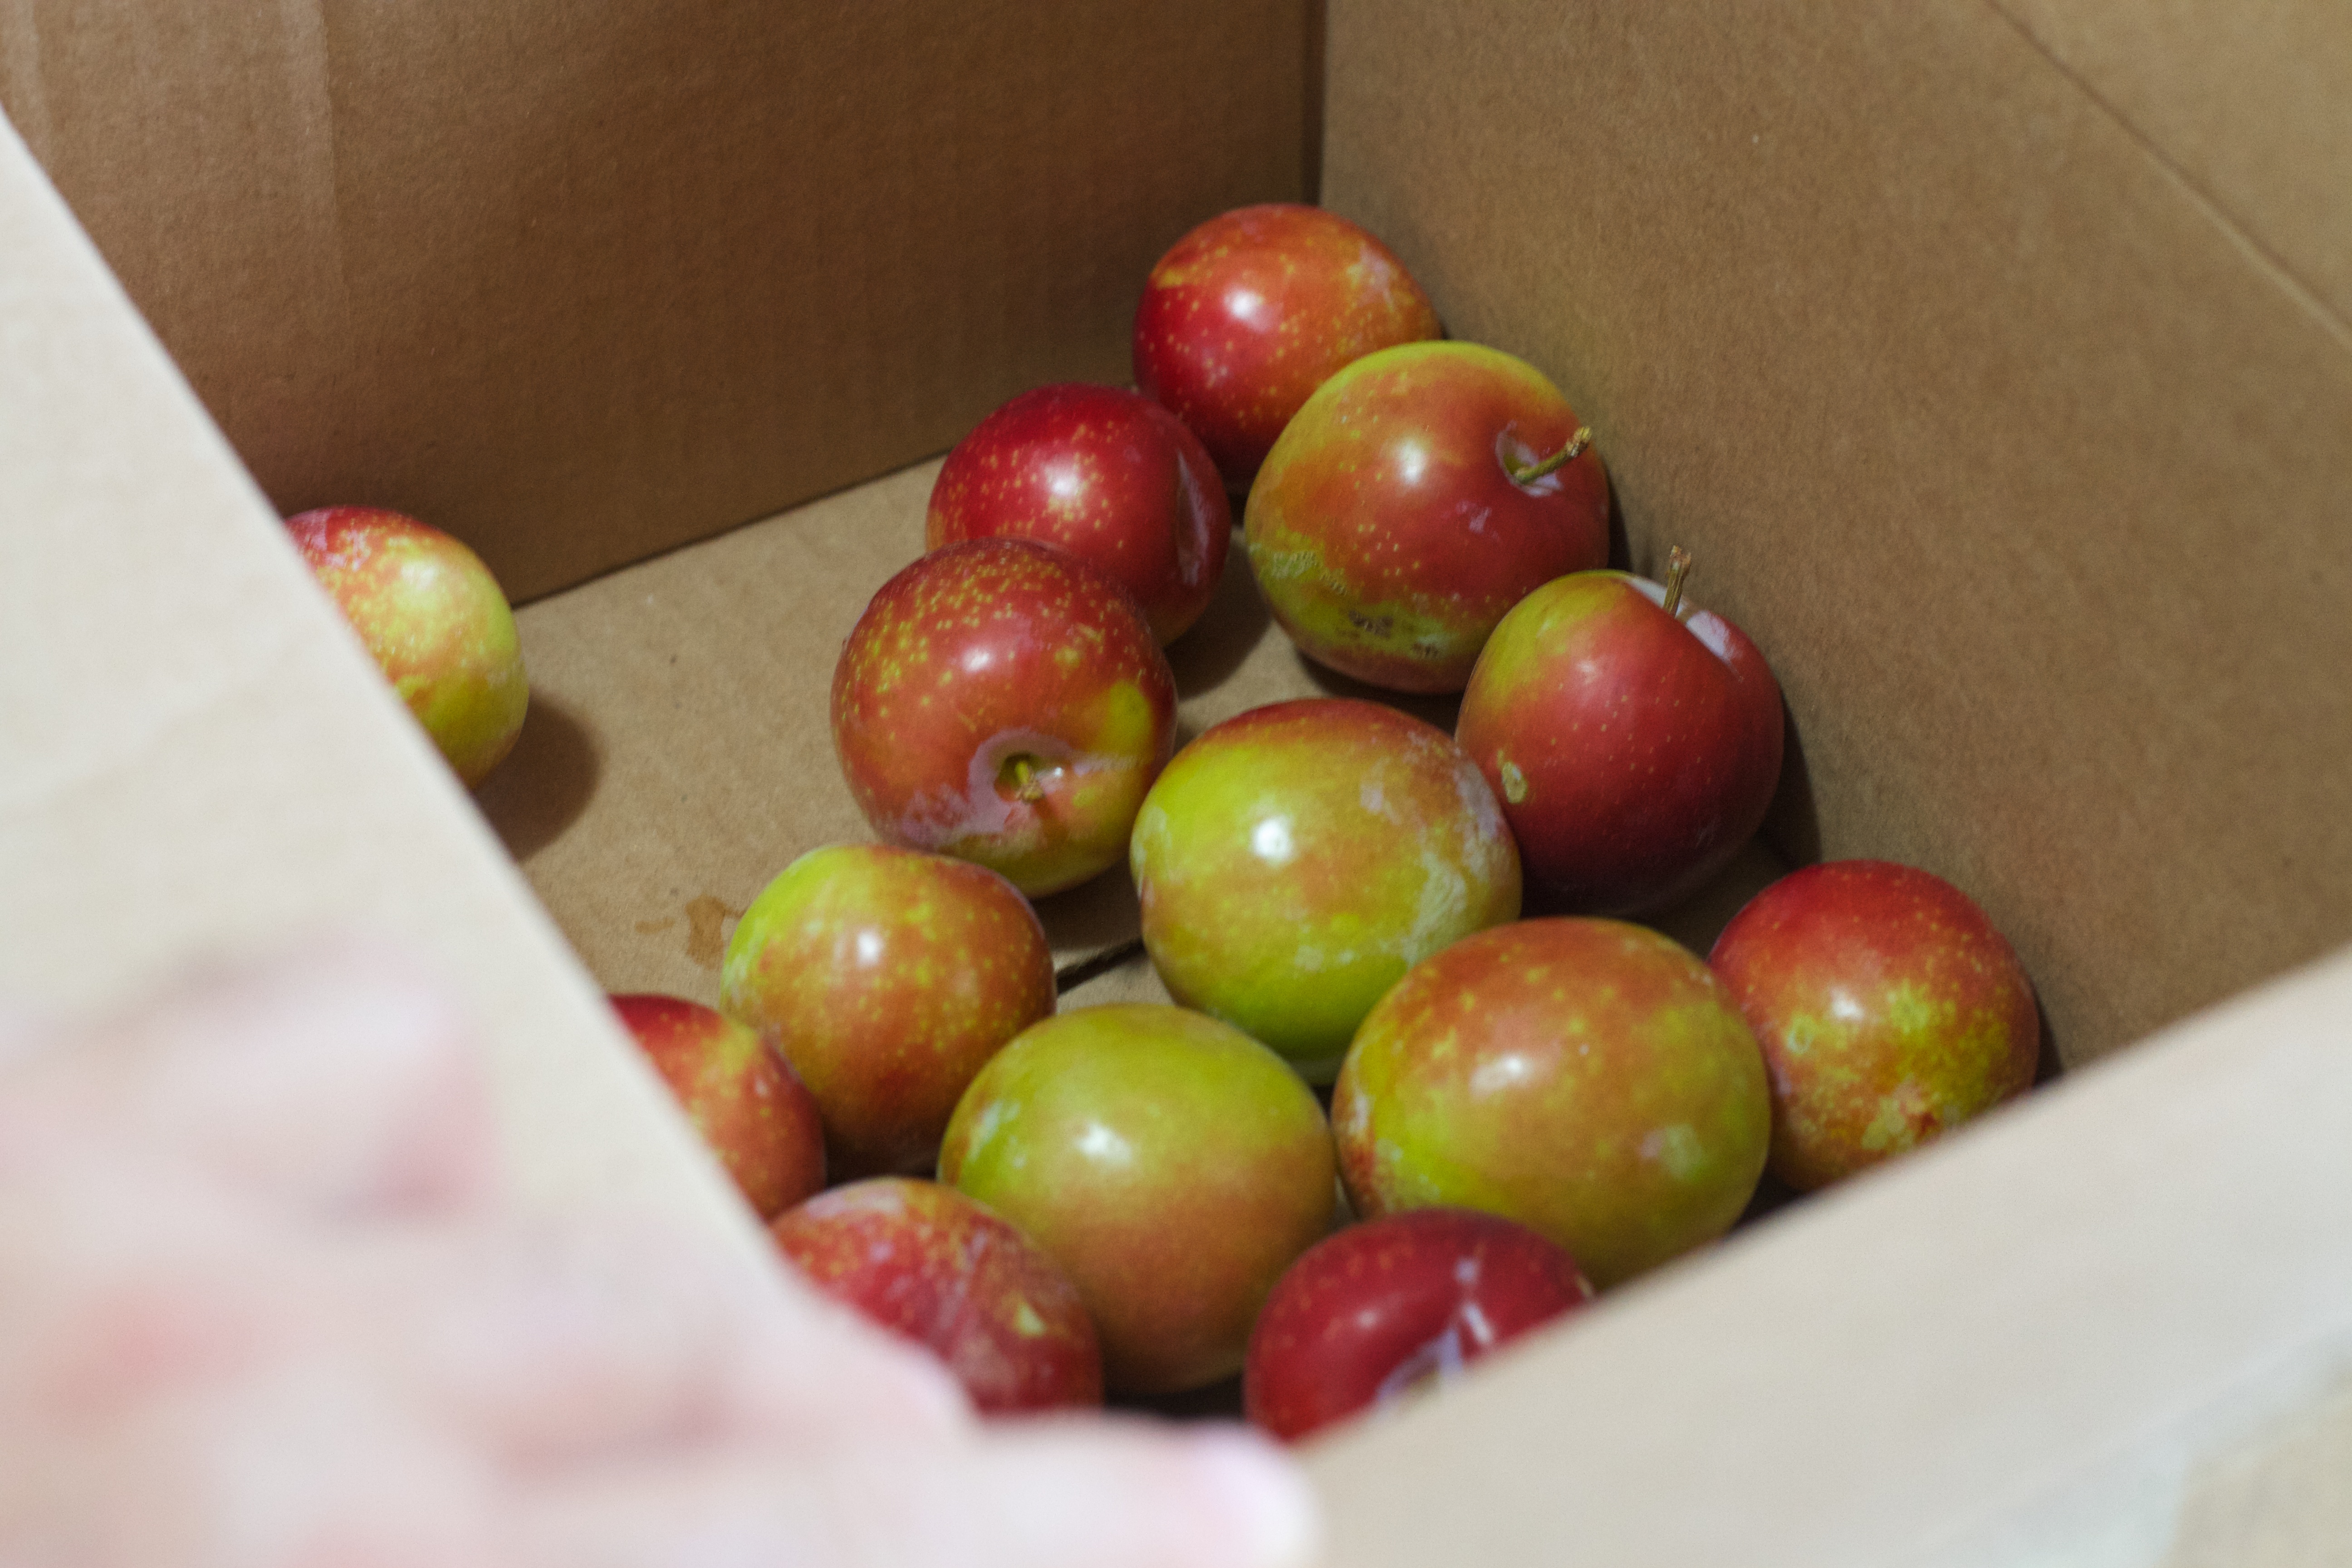
apple, plant, fruit, food, produce, plum, flowering plant, rose family, land plant, camu camu